Adaminte Vaariyellu

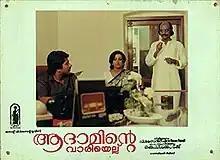
Lobby card

Adaminte Vaariyellu is a 1984 Indian Malayalam-language film directed by K. G. George, starring Mammootty, Srividya, Suhasini, and Soorya. The film addresses women's issues and is considered one of the best classics in the Malayalam film industry.